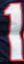
Number: 1